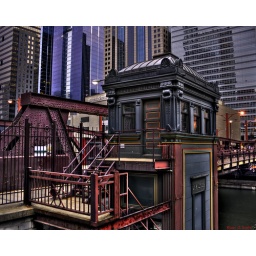
bridge over chicago river done